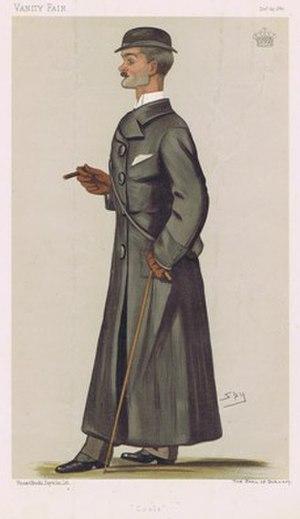
John George Lambton, 3ᵉ comte de Durham, connu sous le nom de vicomte Lambton jusqu'en 1879, est un pair britannique.